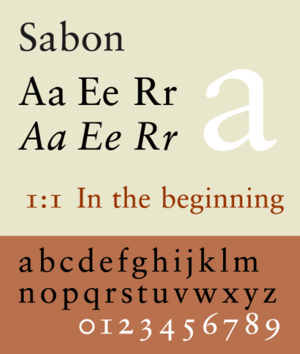
Jan Tschichold, né Johannes Tzschichhold le 2 avril 1902 à Leipzig et mort le 11 août 1974 à Locarno, est un typographe, dessinateur de caractères, maquettiste, enseignant et écrivain.
Sabon est une police d'écriture avec empattements dessinée par Jan Tschichold et publiée par plusieurs fonderies en 1967. Son nom honore le graveur lyonnais Jacques Sabon.